Monroe County, Michigan

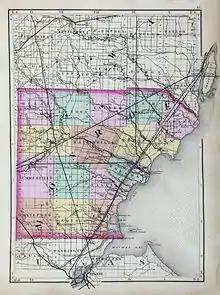
Map of Monroe County from 1873

Monroe County is a county in the U.S. state of Michigan. As of the 2020 Census, the population was 154,809. The largest city and county seat is Monroe. The county was established as the second county (after Wayne County) in the Michigan Territory in 1817 and was named for then-President James Monroe. Monroe County is coterminous with the Monroe metropolitan statistical area.